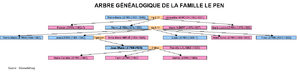
Ébauche de l'arbre généalogique de la famille LE PEN